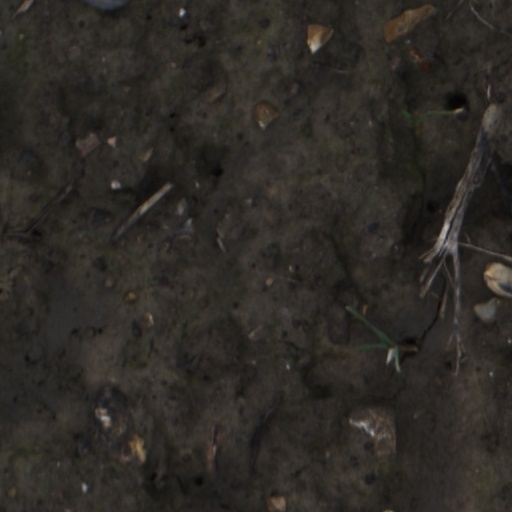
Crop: wheat